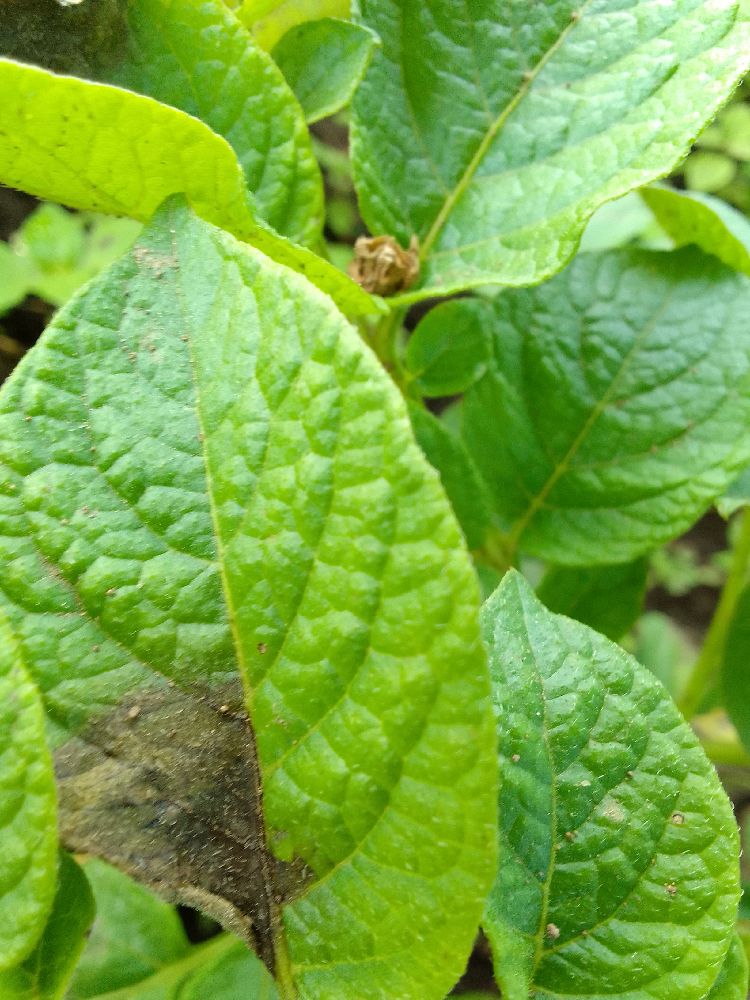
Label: Late blight